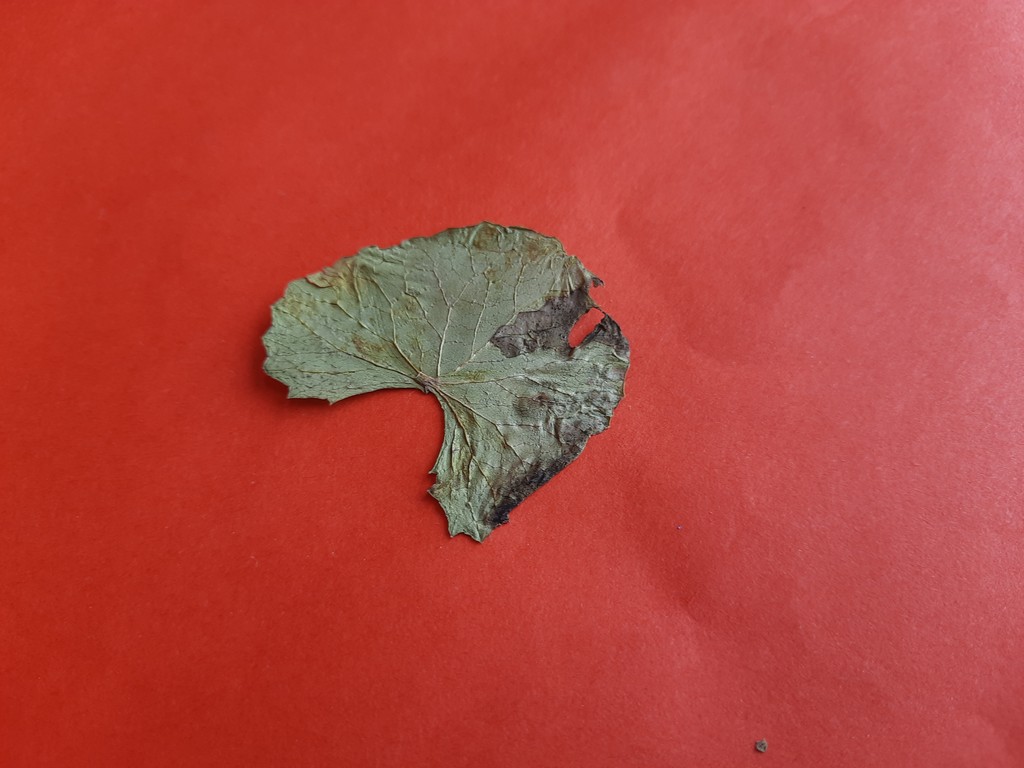
Label: Dried